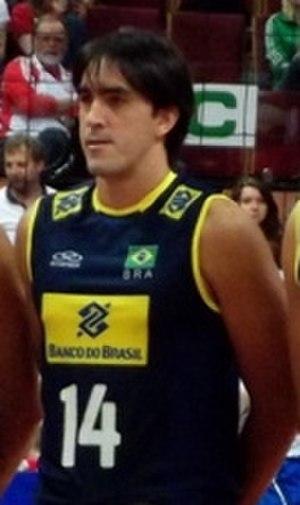
Rodrigo Santana dit « Rodrigão » est un joueur de volley-ball brésilien né le 17 avril 1979 à São Paulo. Il mesure 2,05 m et joue central. Il totalise 149 sélections en équipe du Brésil.